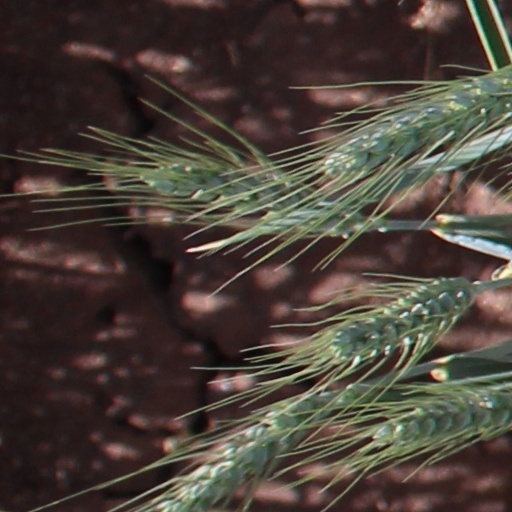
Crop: wheat